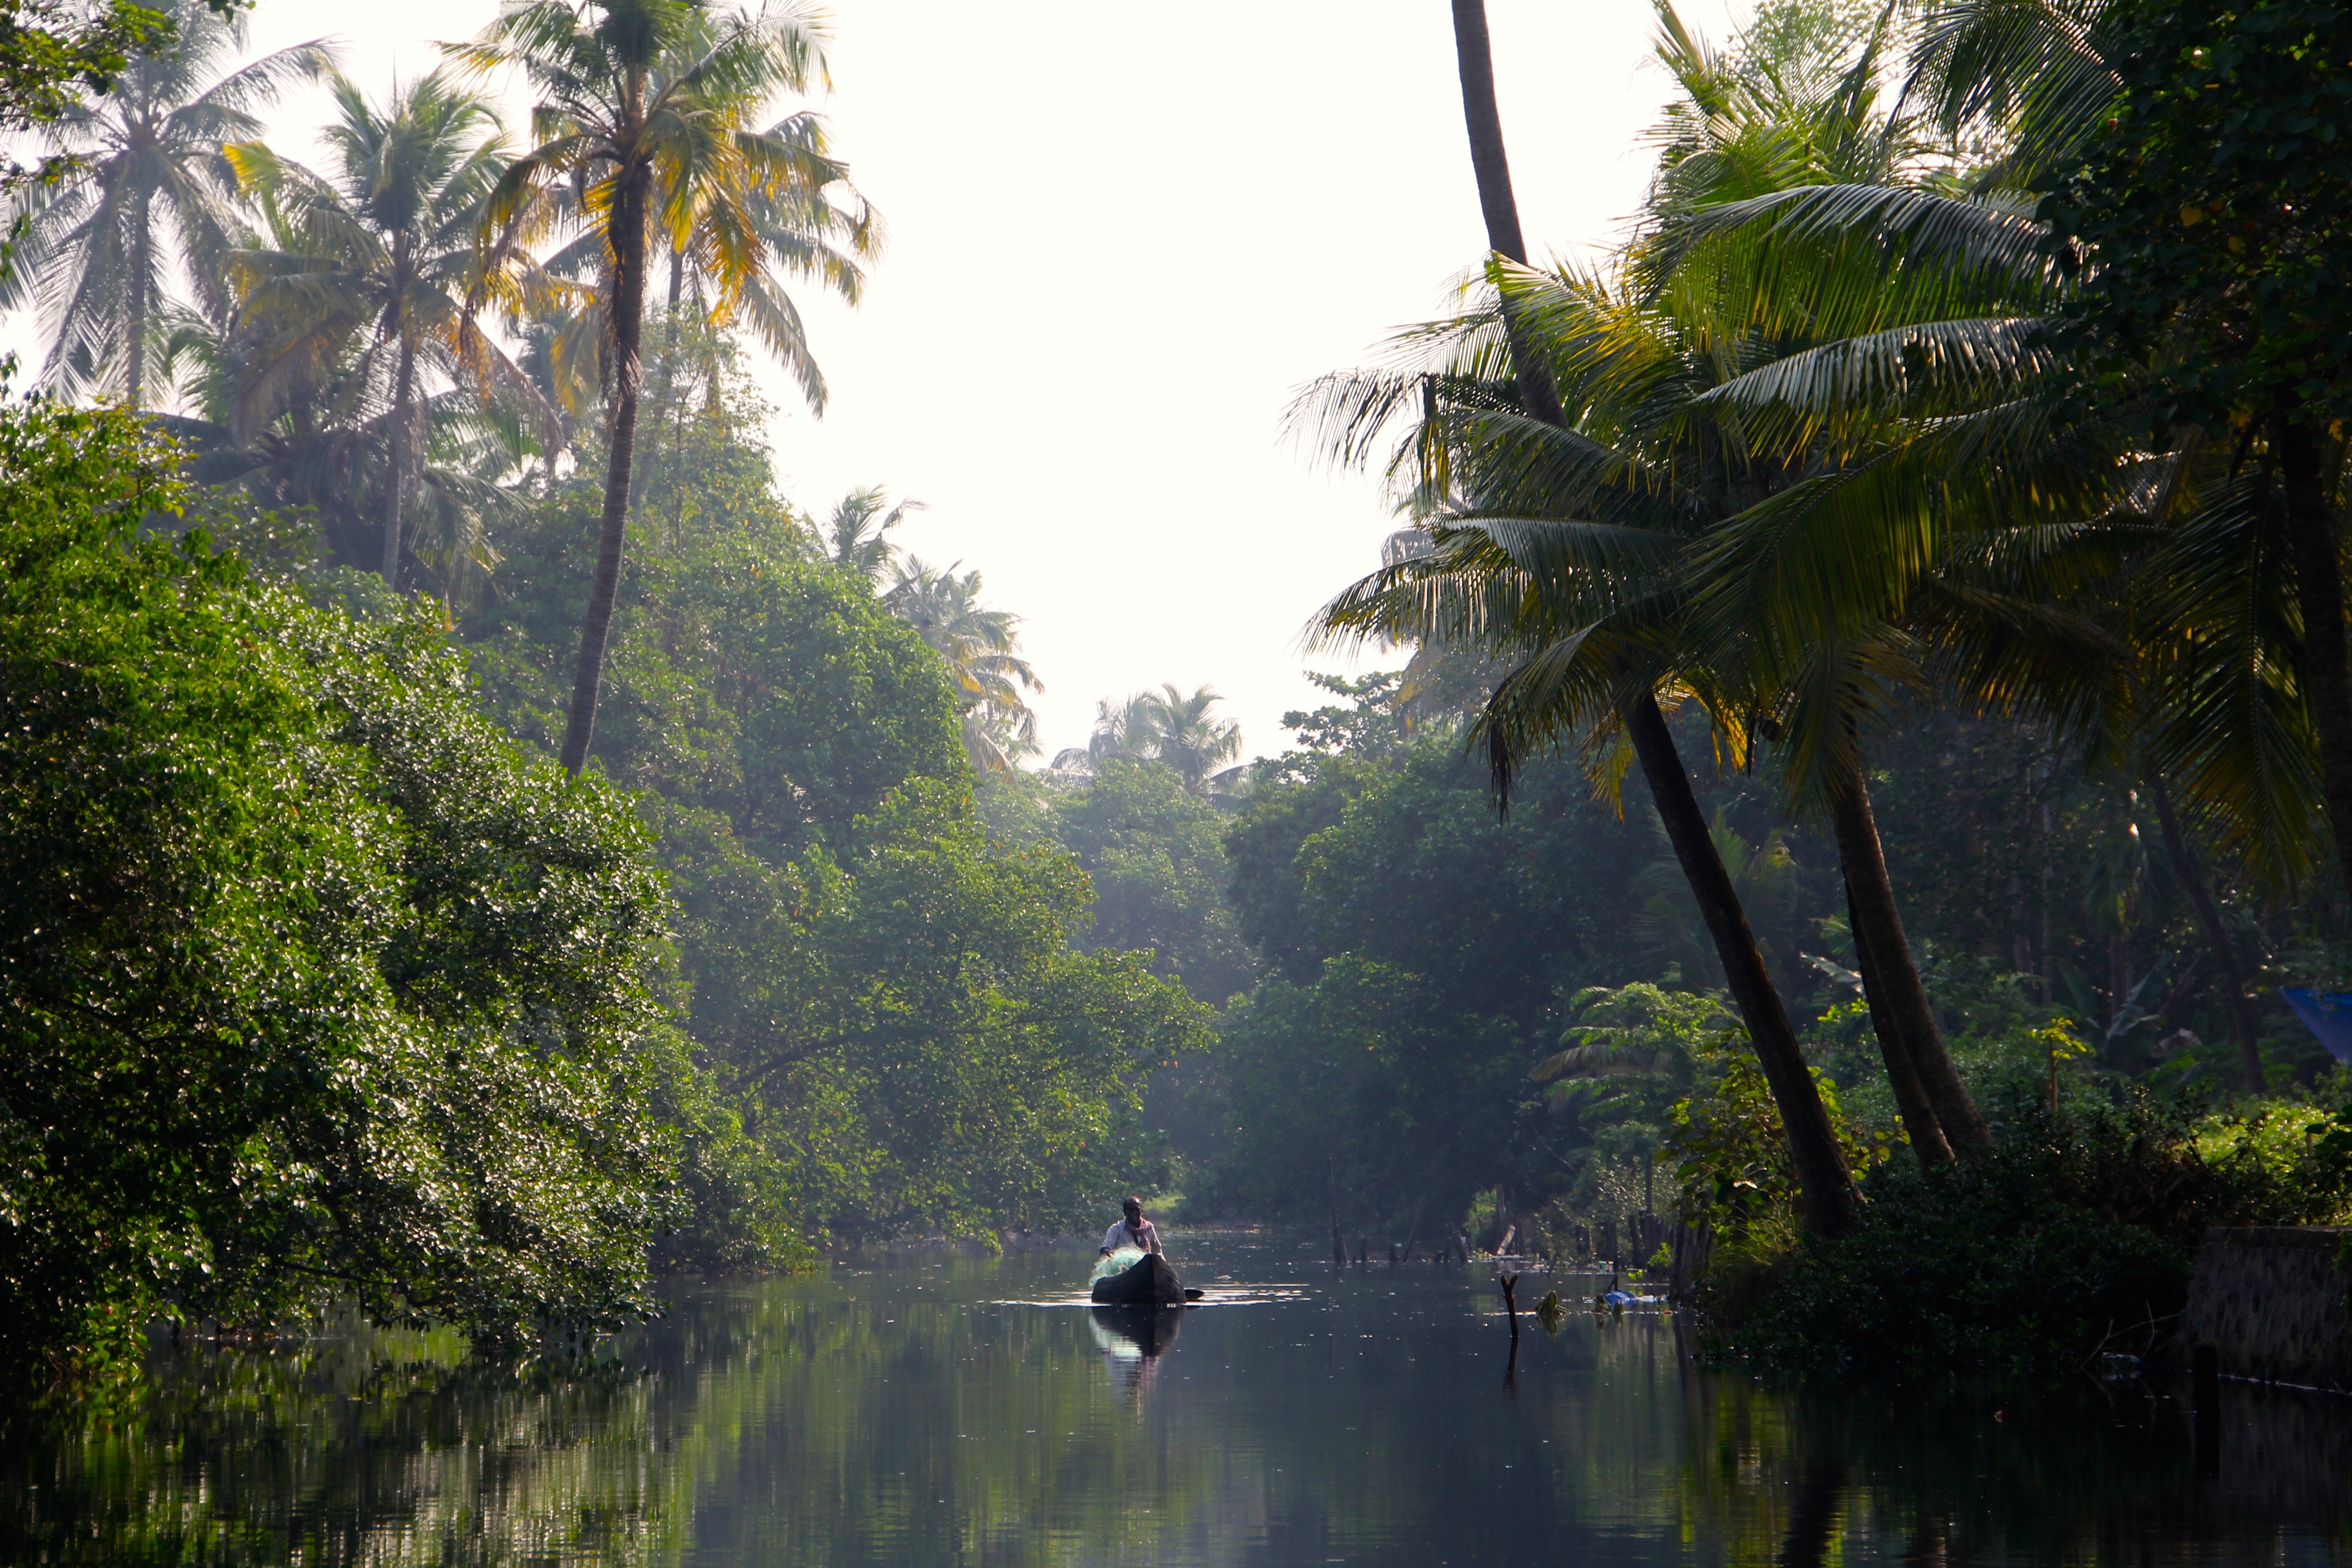
tree, water, nature, forest, lake, river, boot, reflection, jungle, rowing boat, rainforest, habitat, water feature, natural environment, atmospheric phenomenon, woody plant